Lovestoned (band)

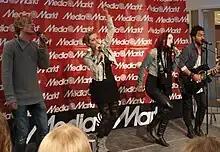

Lovestoned is a German-Swedish pop band from Stockholm. They took part in the 2010 Melodifestivalen.